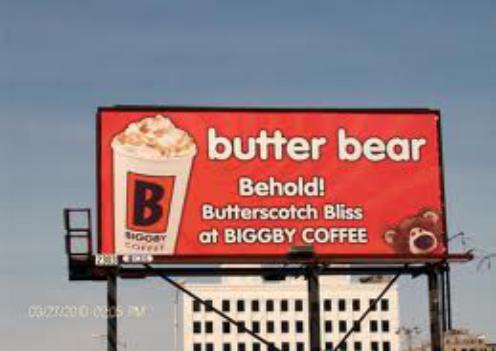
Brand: Biggby Coffee
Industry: Food